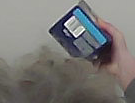
Product: barilla_lasagne